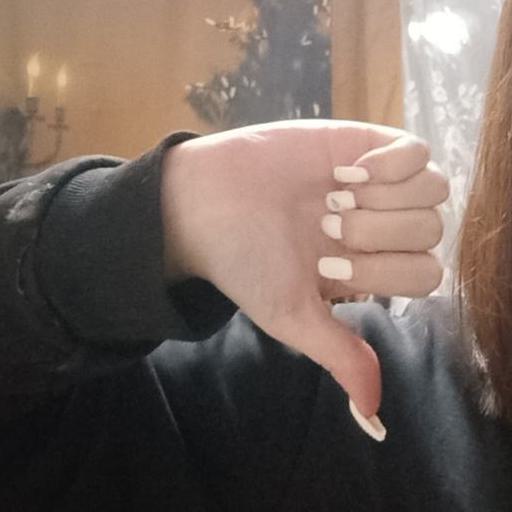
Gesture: dislike